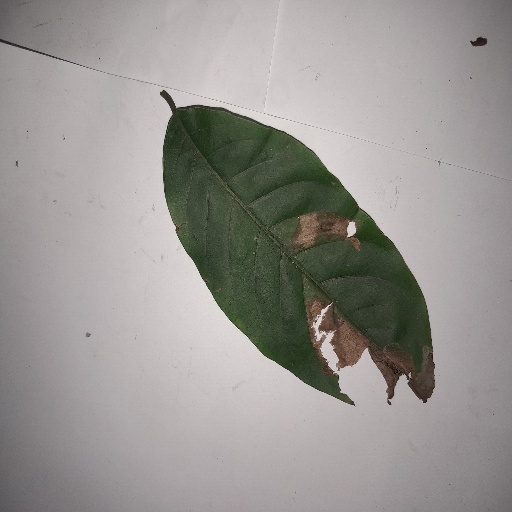
Species: HariTaki
Leaf condition: Bacterial Spot